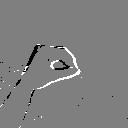
ASL letter: o